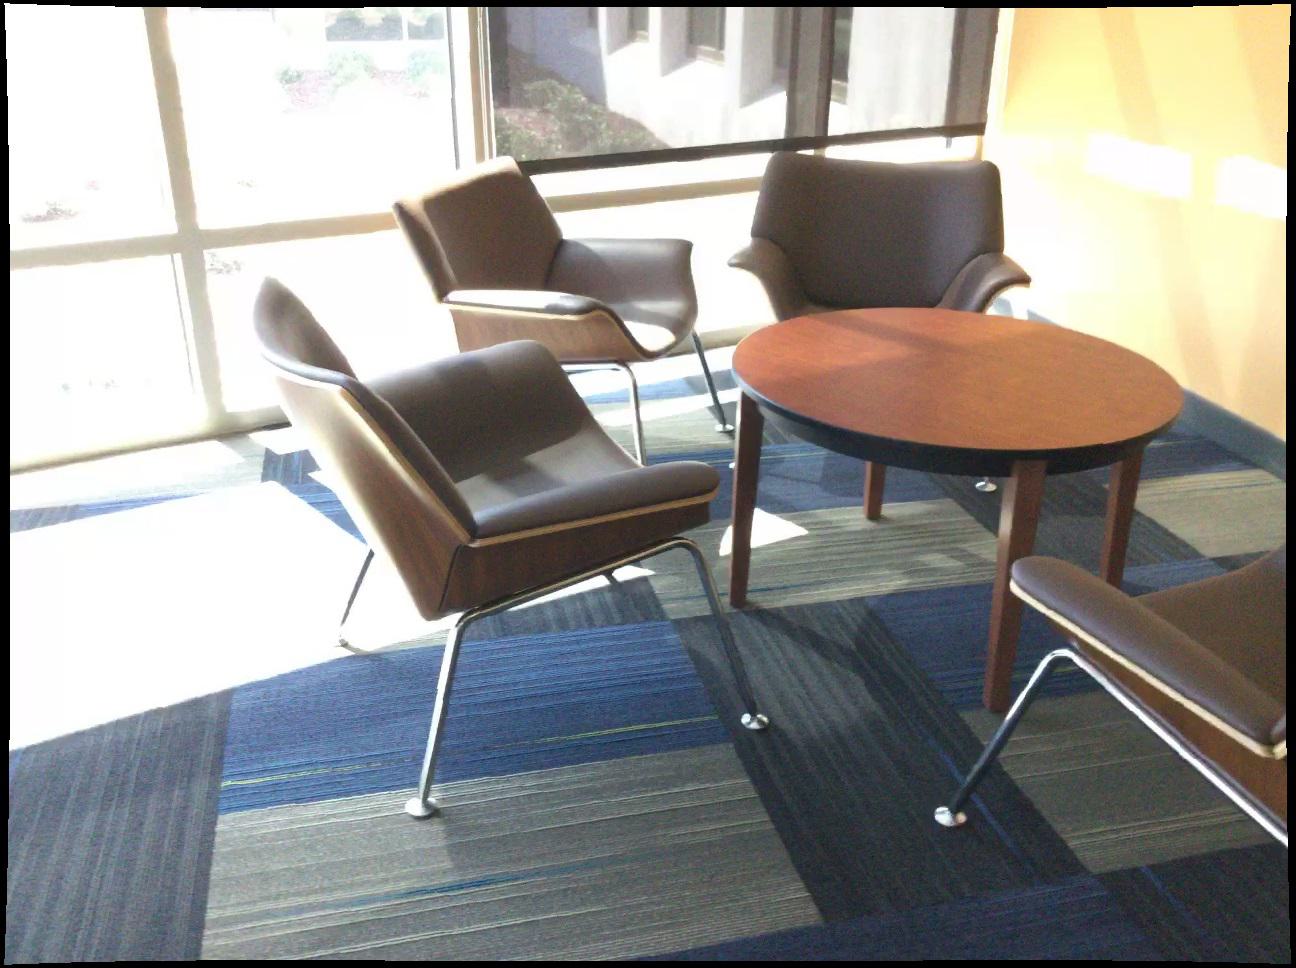
Question: In the image, there is the table. Pinpoint several points within the vacant space situated in front of the table from the world's perspective. Your final answer should be formatted as a list of tuples, i.e. [(x1, y1), ...], where each tuple contains the x and y coordinates of a point satisfying the conditions above. The coordinates should be between 0 and 1, indicating the normalized pixel locations of the points.
Answer: [(0.497, 0.897), (0.688, 0.895), (0.644, 0.907), (0.600, 0.918), (0.555, 0.931), (0.508, 0.944), (0.752, 0.929), (0.708, 0.941), (0.663, 0.955), (0.617, 0.968), (0.569, 0.981)]